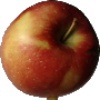
Label: Apple Braeburn 1